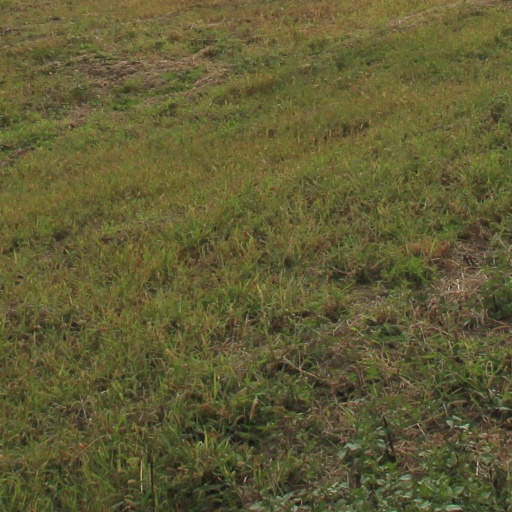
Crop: grape